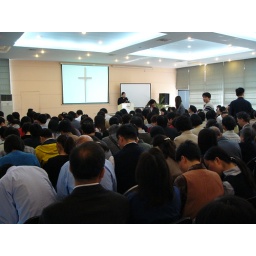
temporary meeting site in office building